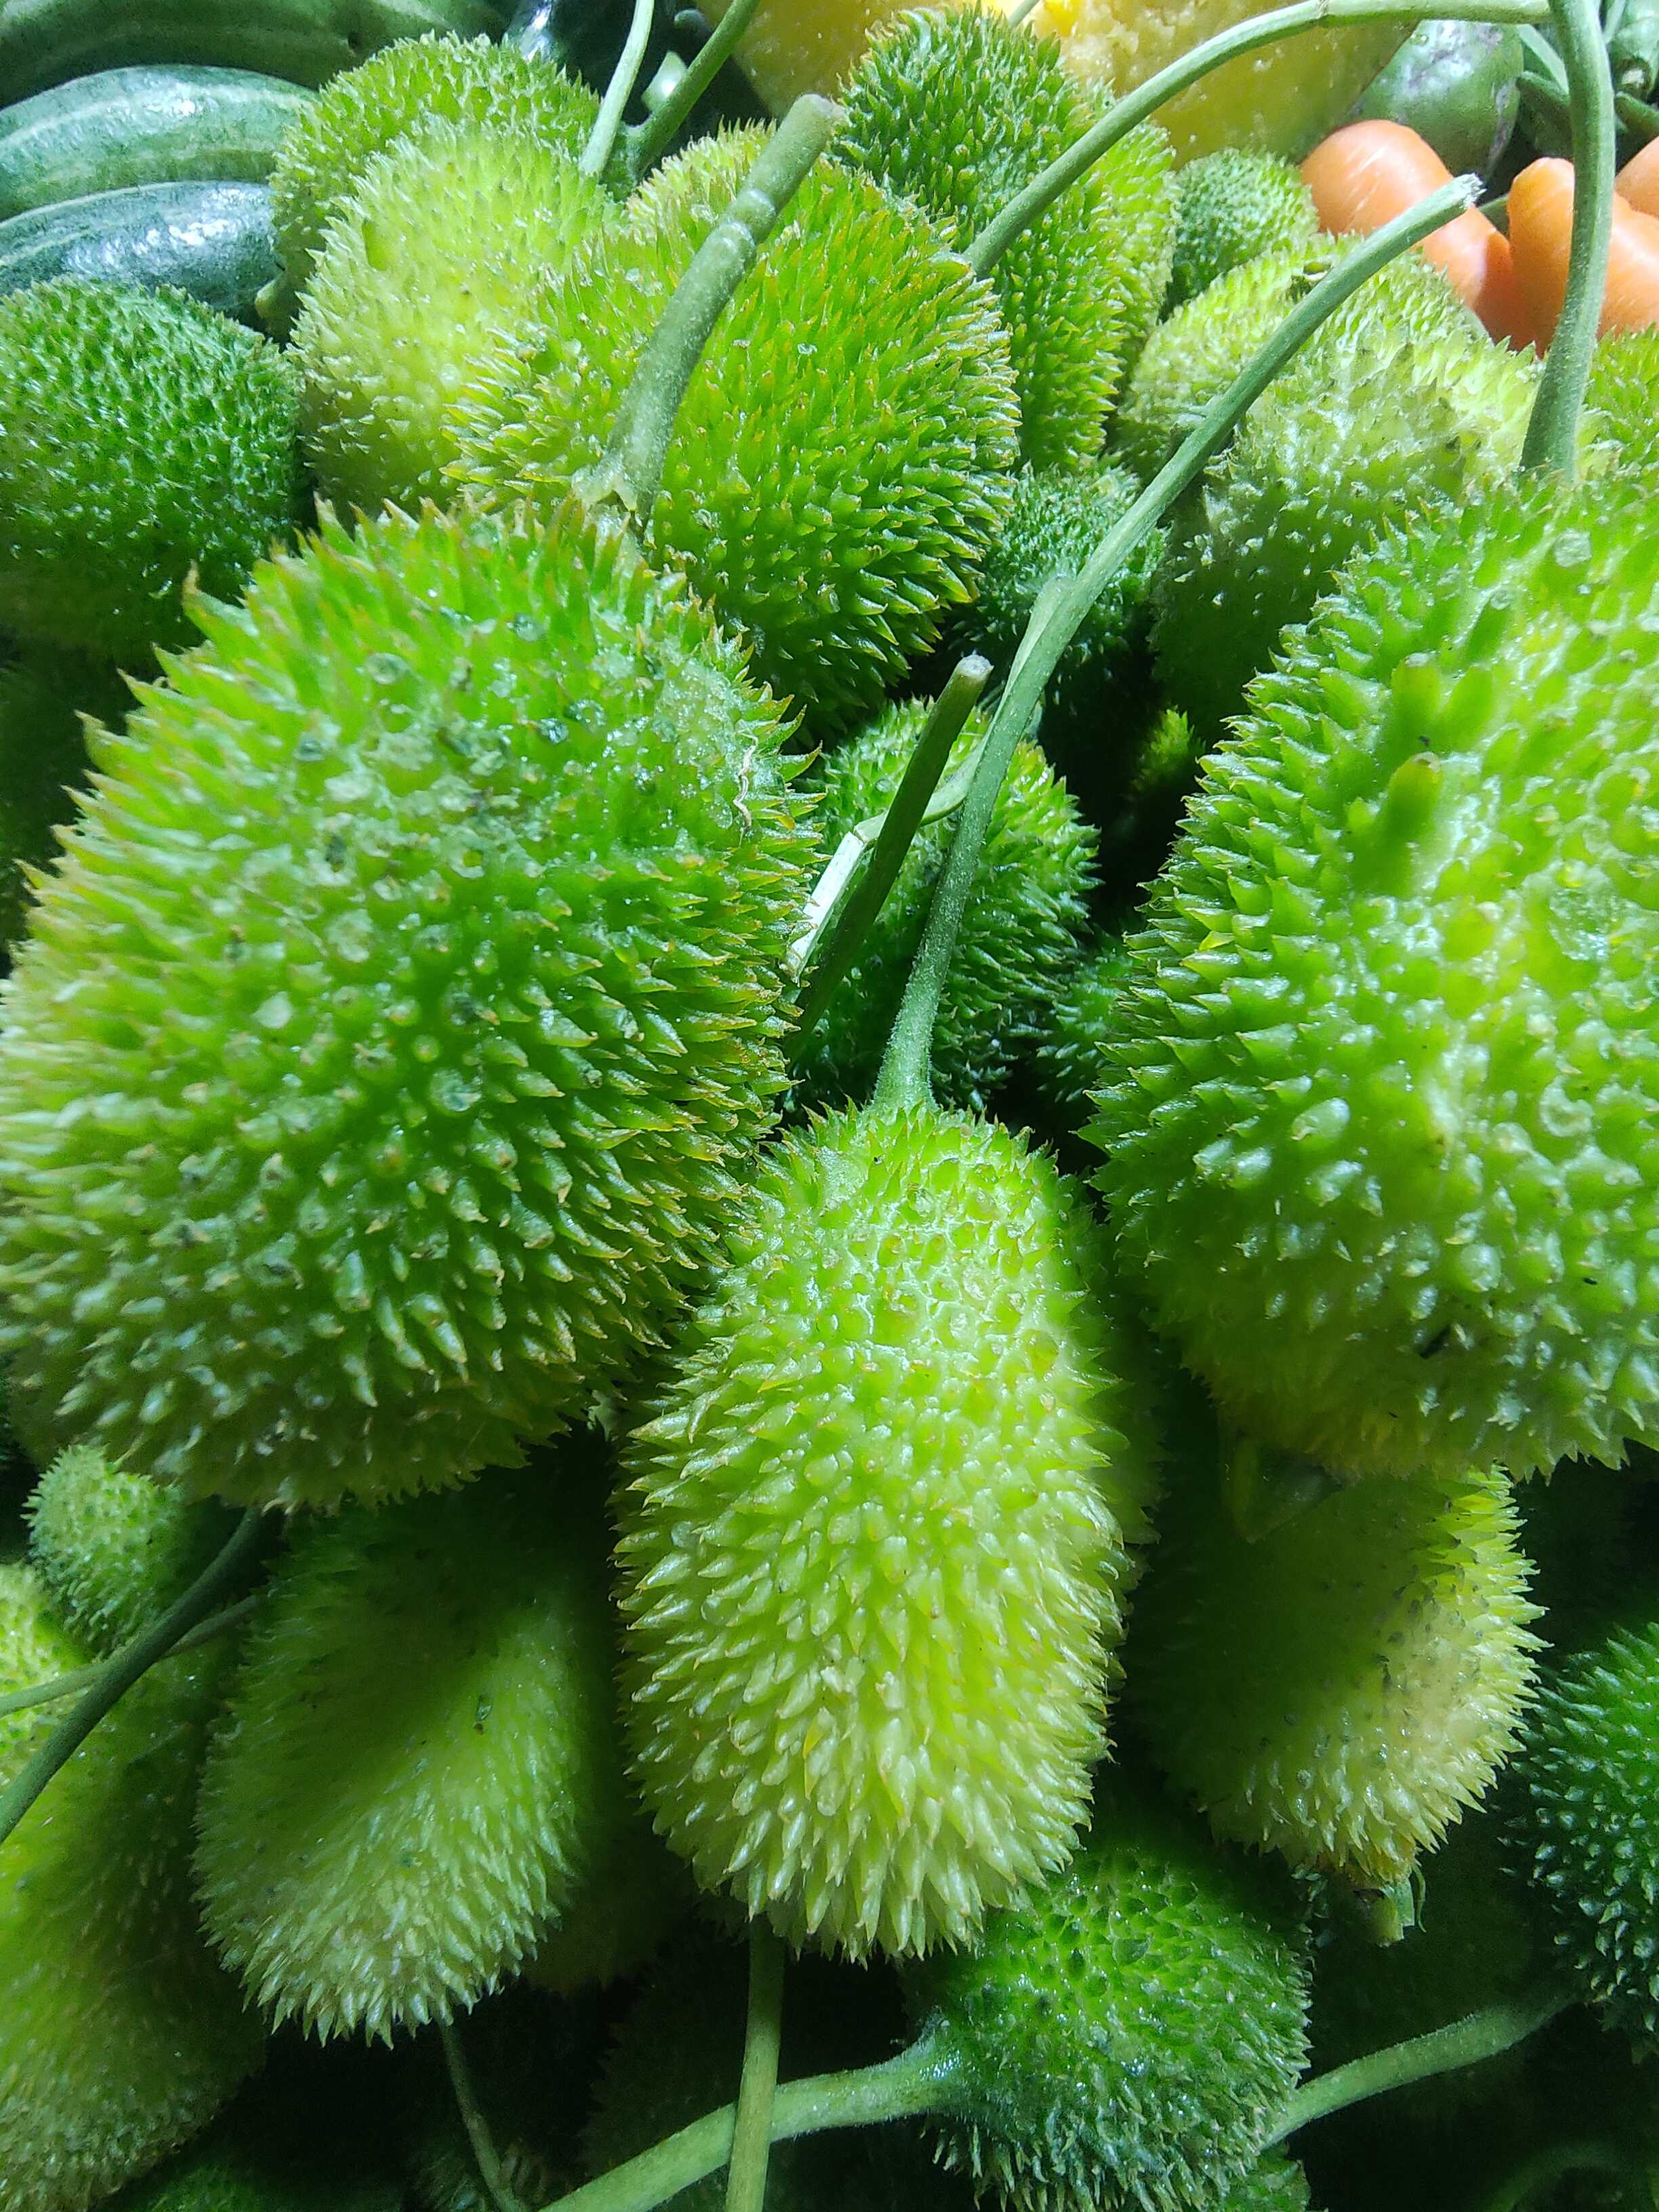
Label: Momordica dioica